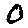
Label: 0